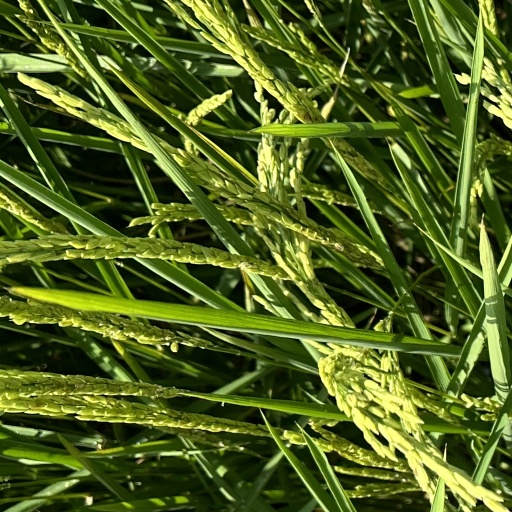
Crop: rice